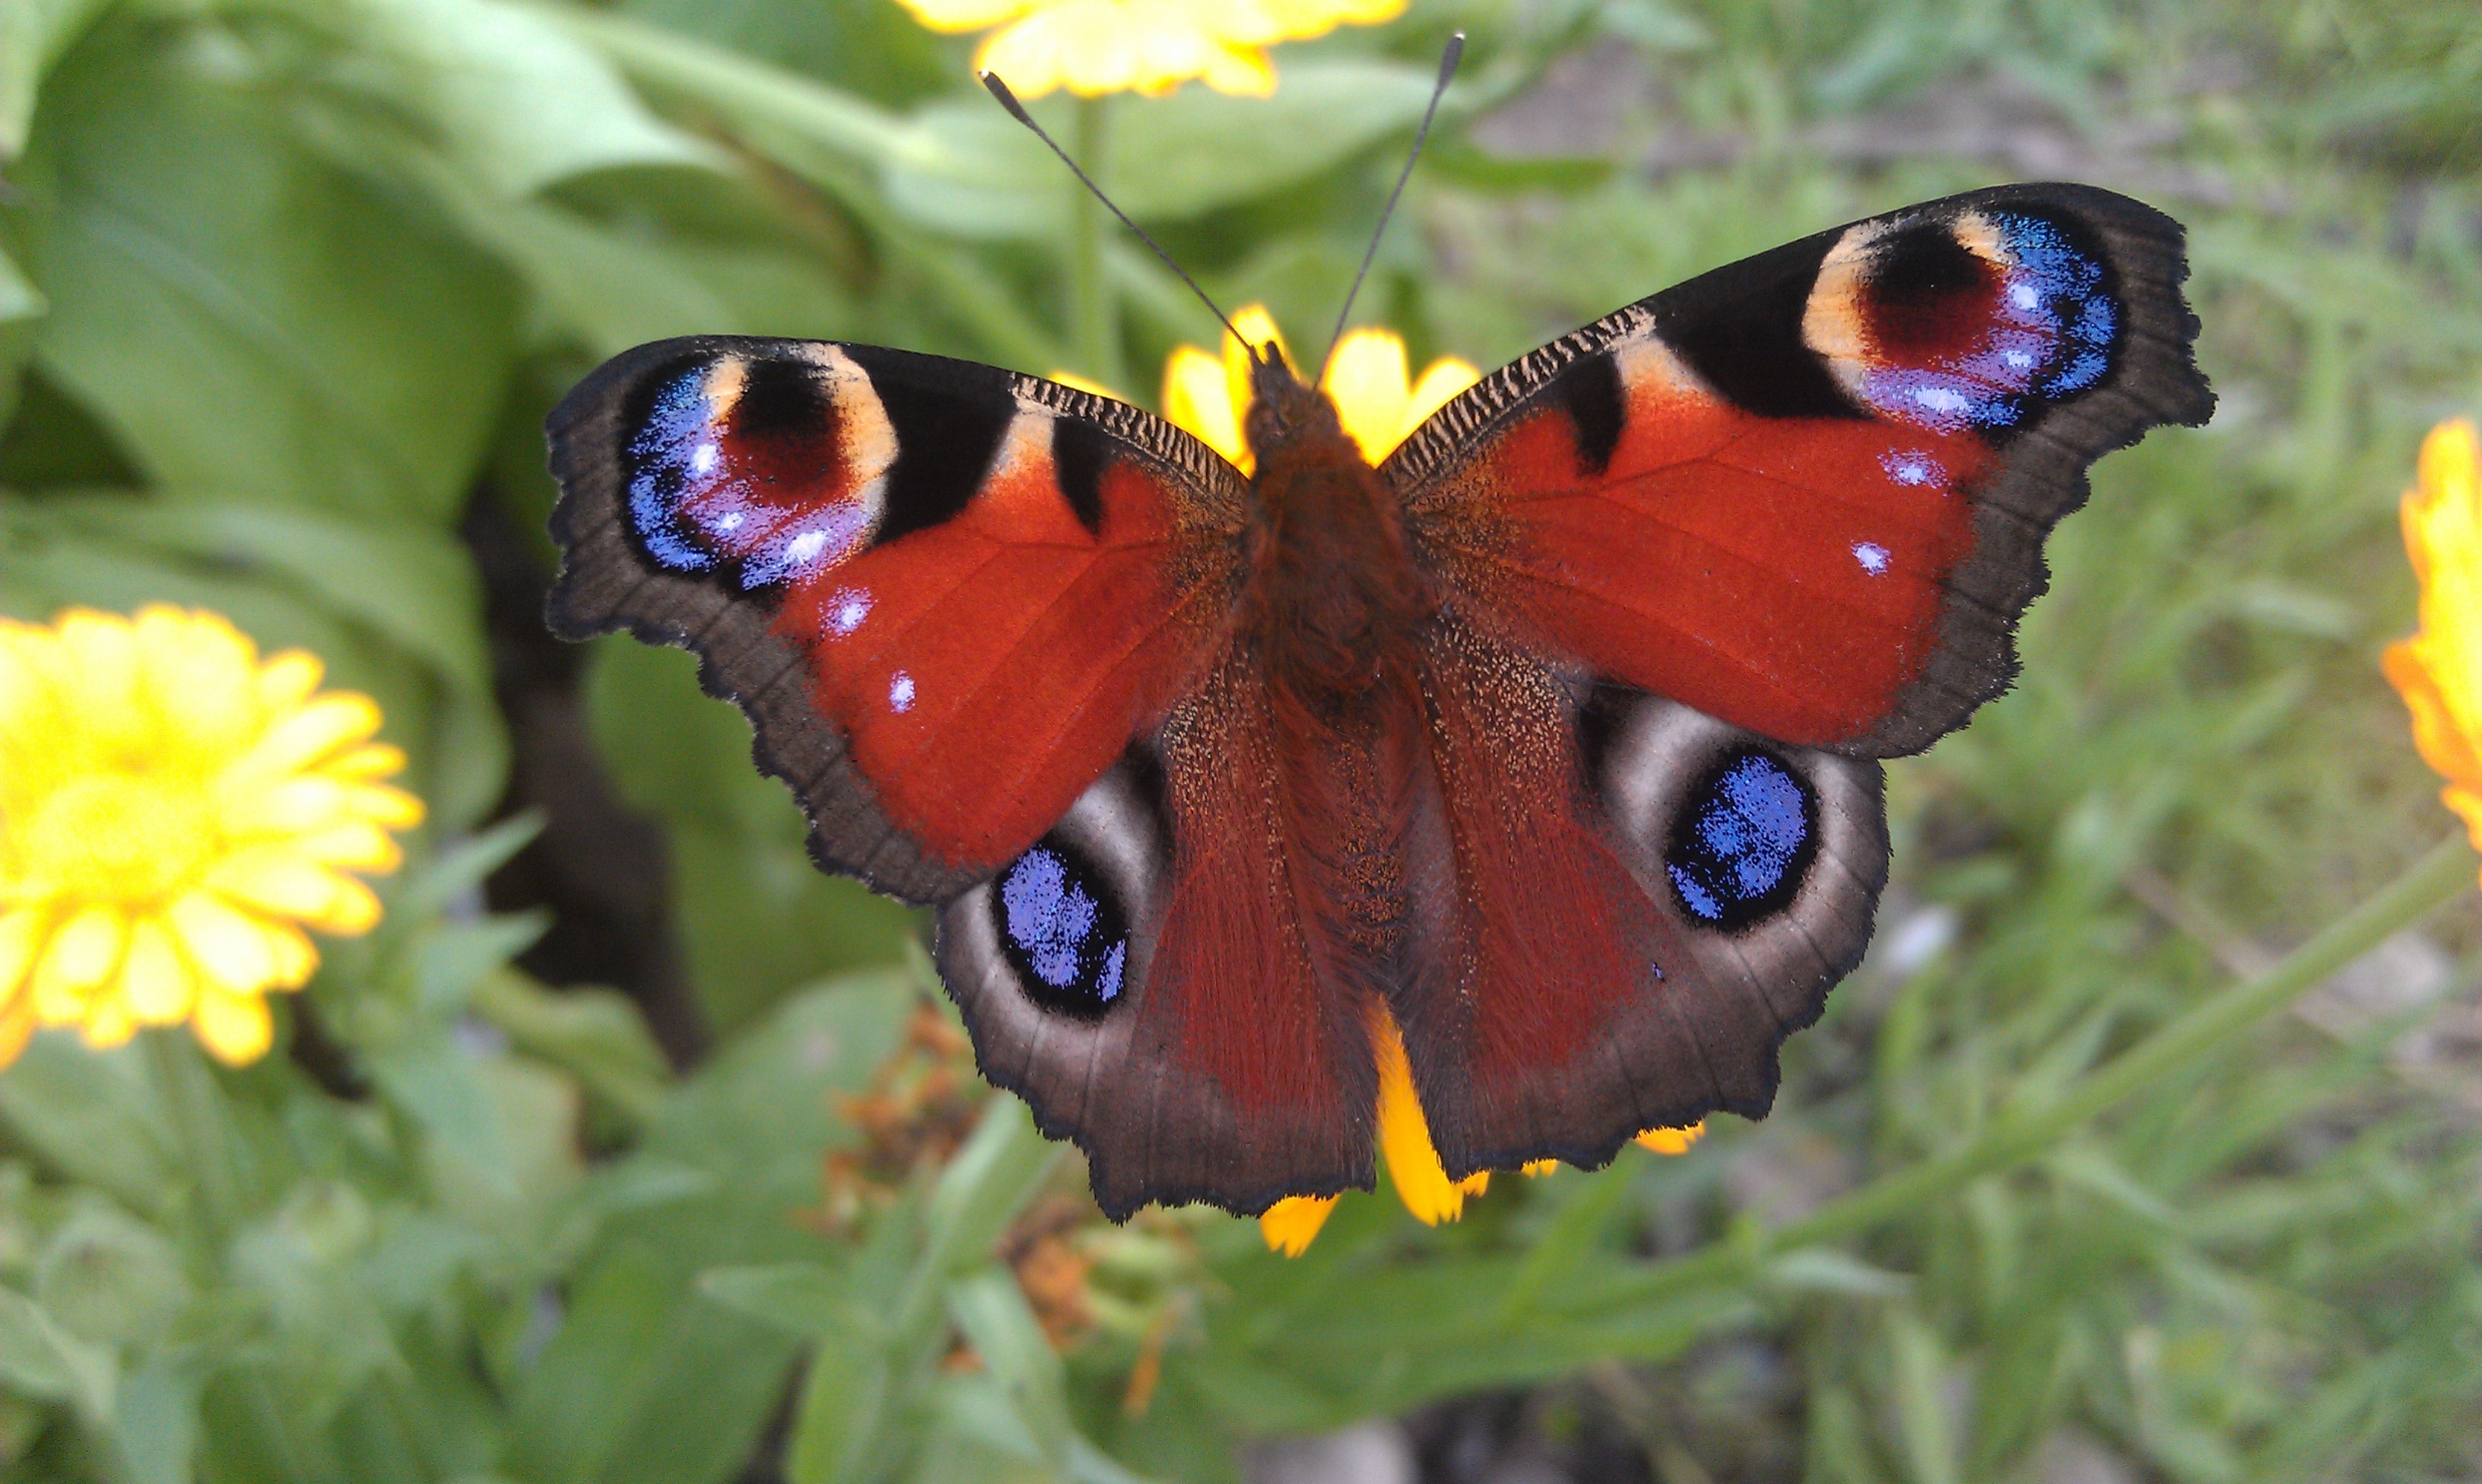
nature, grass, flower, wildlife, insect, macro, butterfly, closeup, fauna, invertebrate, peacock, close up, monarch butterfly, animals, arthropoda, macro photography, arthropod, greens, green leaves, inachis io, pollinator, moths and butterflies